Win Butler

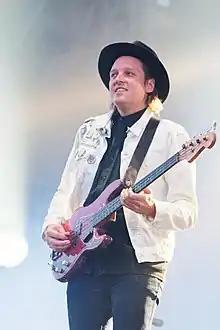
Butler performing in 2017

Edwin Farnham Butler III (born April 14, 1980) is an American-Canadian singer, songwriter, musician, and multi-instrumentalist. He co-founded the Montreal-based indie rock band Arcade Fire with Josh Deu and his wife Régine Chassagne.